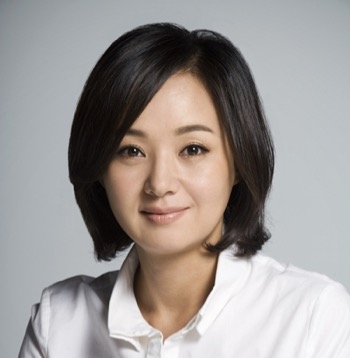
Label: Colored